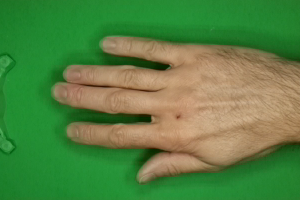
Label: paper